List of birds of the Cayman Islands

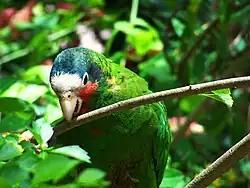
The Grand Cayman parrot is the national bird of the Cayman Islands.

This is a list of the bird species recorded in the Cayman Islands. The avifauna of the Cayman Islands included a total of 270 species, according to "Bird Checklists of the World" as of May 2023. Of them, 163 are rare or accidental and eight are introduced. One species (Grand Cayman thrush) was endemic to the islands but is now extinct, and one species (Jamaican oriole) has been extirpated. BirdLife International has reclassified Grand Cayman's endemic Cuban bullfinch subspecies as a full species, the Grand Cayman bullfinch, but the AOS has not yet accepted this. In addition, the islands hold most of the world population of vitelline warbler which otherwise occurs only on the Swan Islands of Honduras. There are 17 endemic subspecies belonging to 14 different species.